Top Cottage

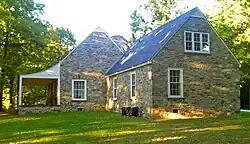

Top Cottage, also known as Hill-Top Cottage, in Hyde Park, New York, was a private retreat designed by and for Franklin D. Roosevelt. Built in 1938-39, during Roosevelt's second term as President of the United States, it was designed to accommodate his need for wheelchair accessibility. It was one of the earliest such buildings in the country, and the first significant building designed by a person with a disability.